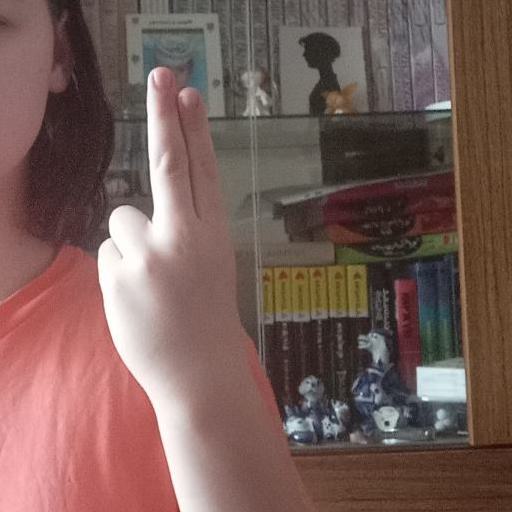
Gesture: two_up_inverted